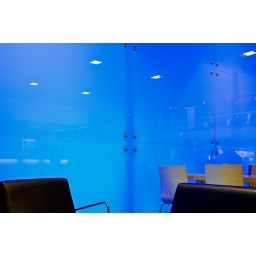
Glass wall backlit blue in a coffee area in the Illa shopping centre